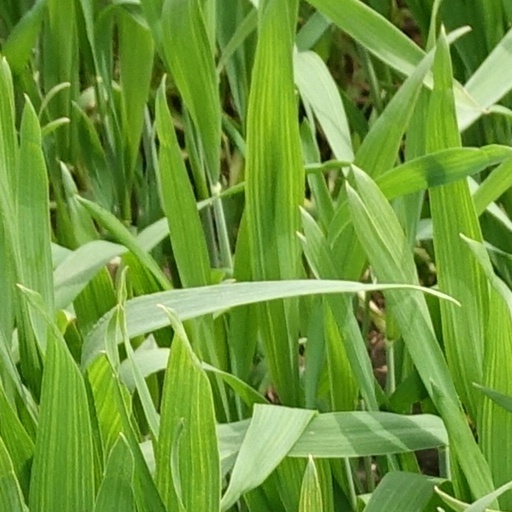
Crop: wheat